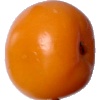
Label: Tomato Yellow 1